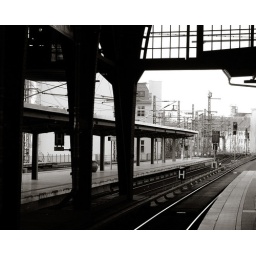
Berlin in black and white (2007)